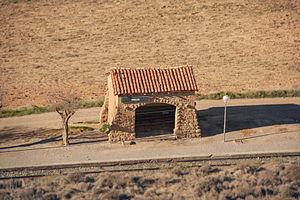
gare de Riglos est une gare espagnole desservant le village de Las Peñas de Riglos, située au point kilométrique 128,5 sur la ligne reliant Saragosse à Canfranc, en Aragon. Elle est inaugurée en 1893, lorsque le tronçon Huesca - Jaca de la ligne reliant Saragosse à Canfranc est mis en service.